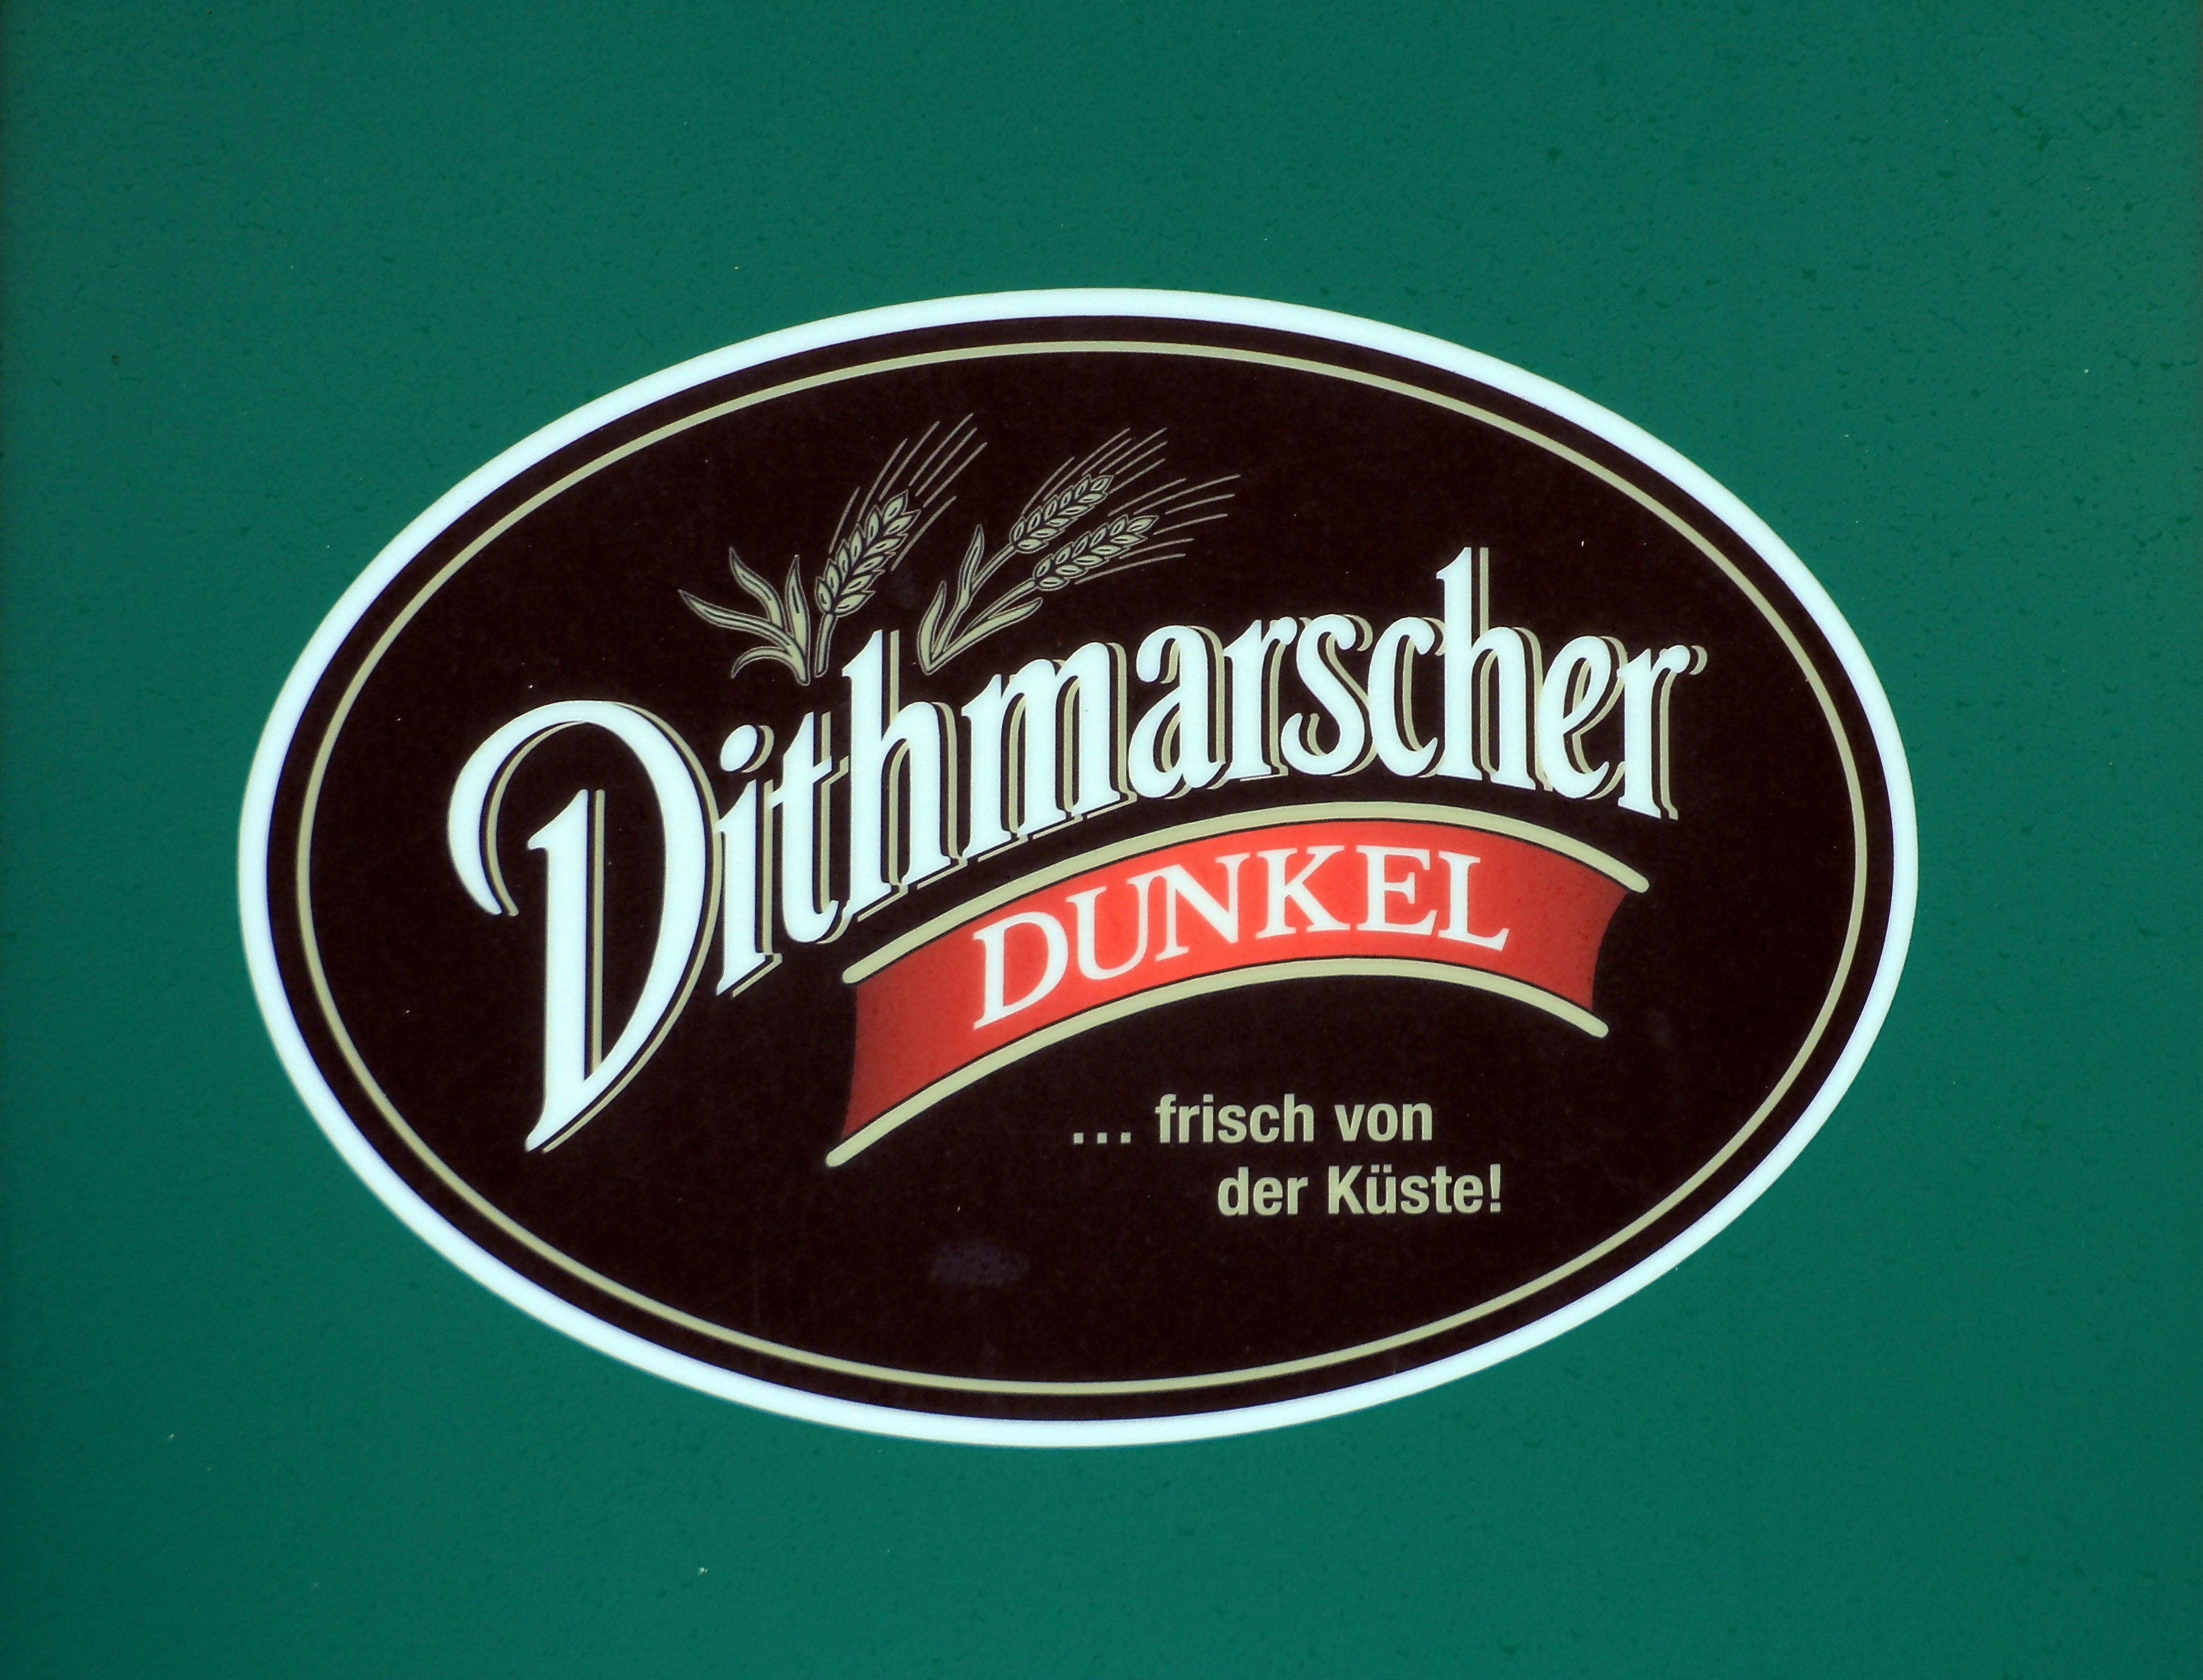
advertising, dark, beer, label, brand, font, logo, shield, trademark, dithmarsch